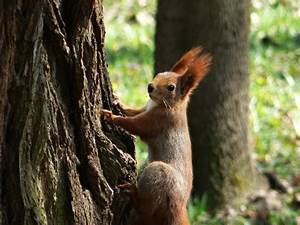
Label: scoiattolo